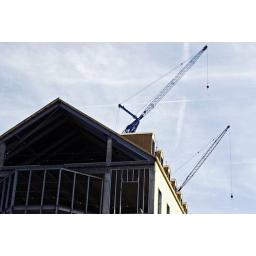
Chesapeake, building their horde of monster buildings in the heart of NW OKC...